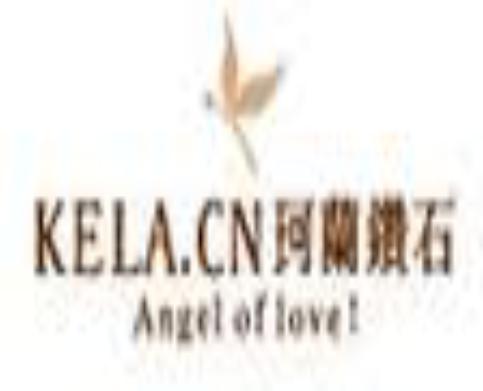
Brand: KELA
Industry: Clothes